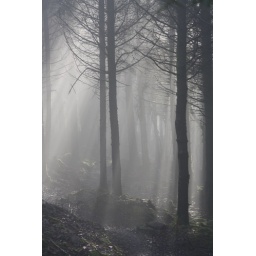
Ballyhoura near the start of blue, red and white routes 5